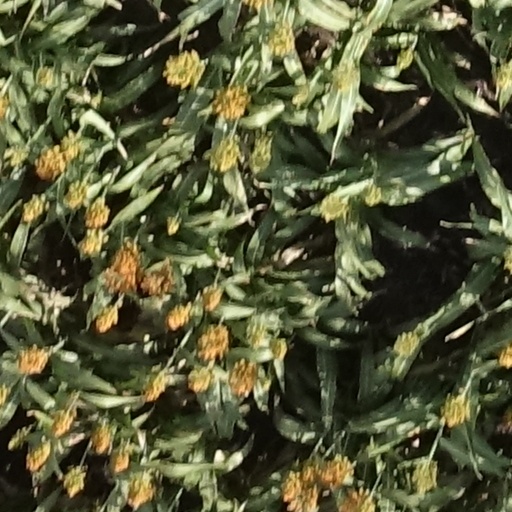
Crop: sorghum